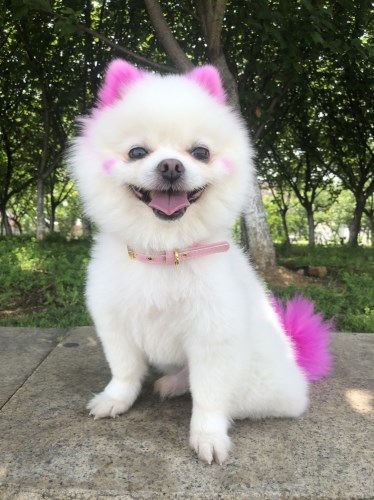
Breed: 1936-n000005-Pomeranian